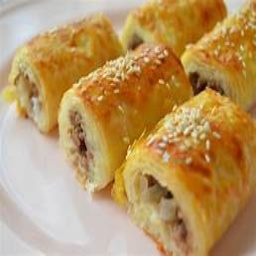
Label: borek_with_minced_meat